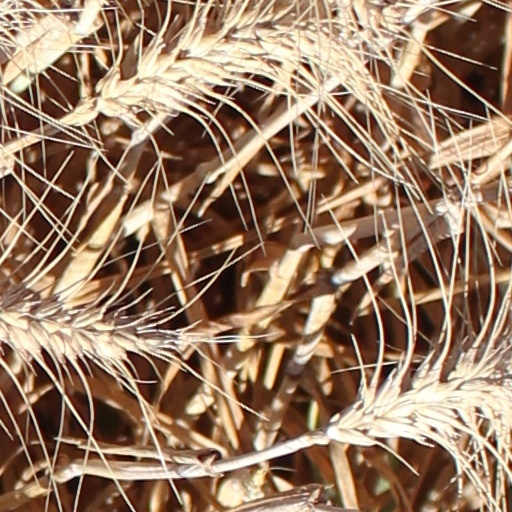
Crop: wheat